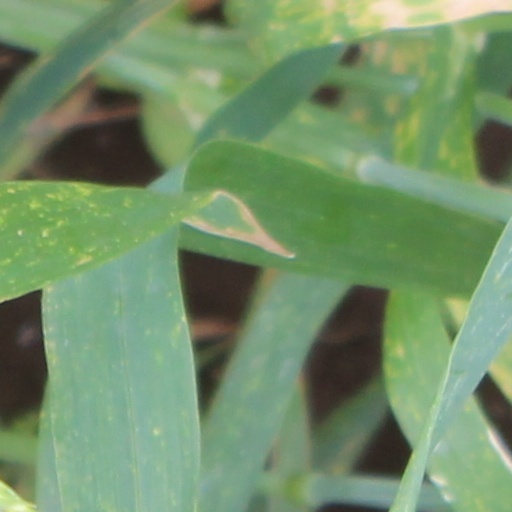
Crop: wheat